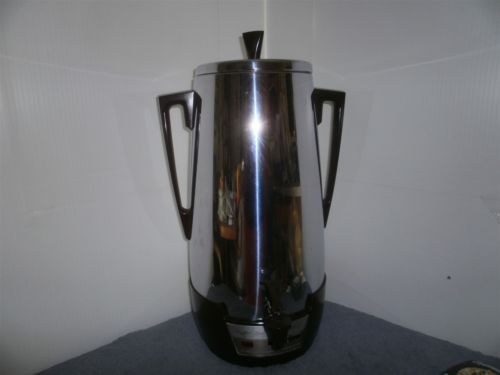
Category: coffee maker